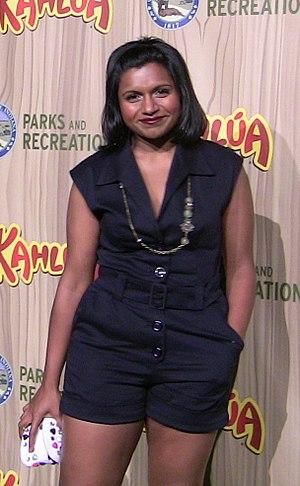
Mindy Kaling est une actrice, scénariste et productrice américaine, d'origine indienne, née le 24 juin 1979 à Cambridge.